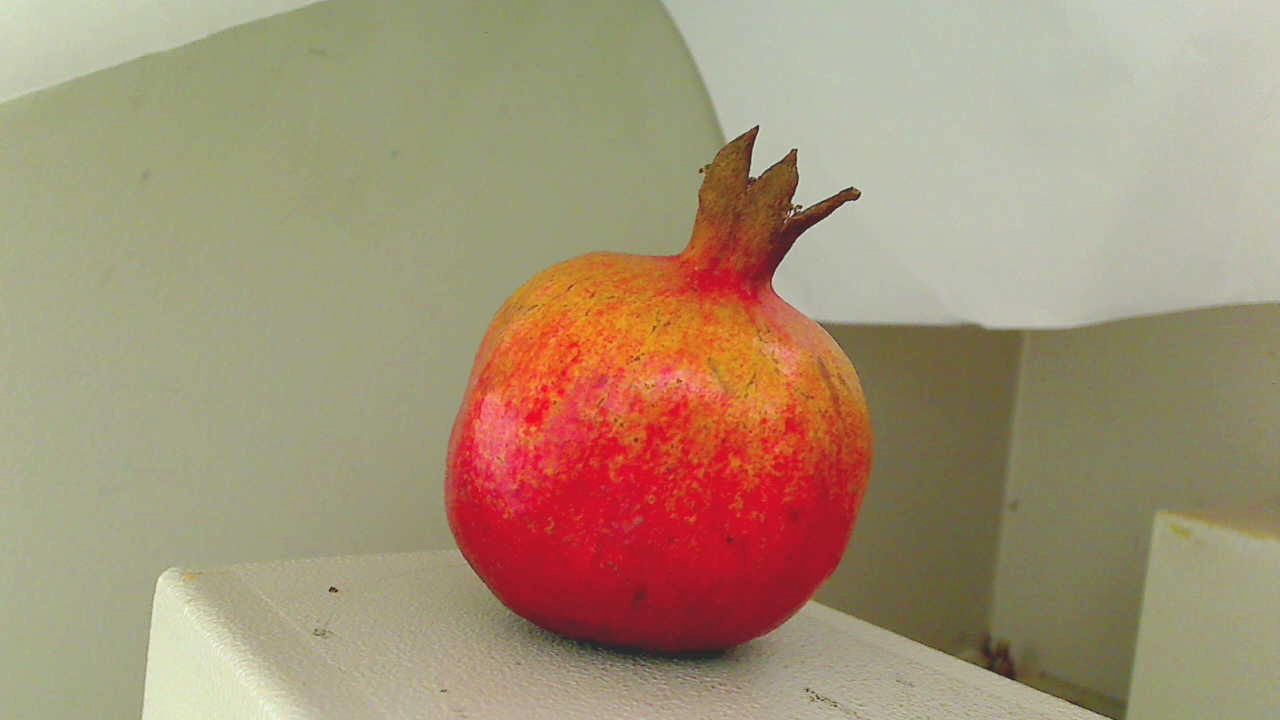
Grade: grade-3
Quality: quality-4